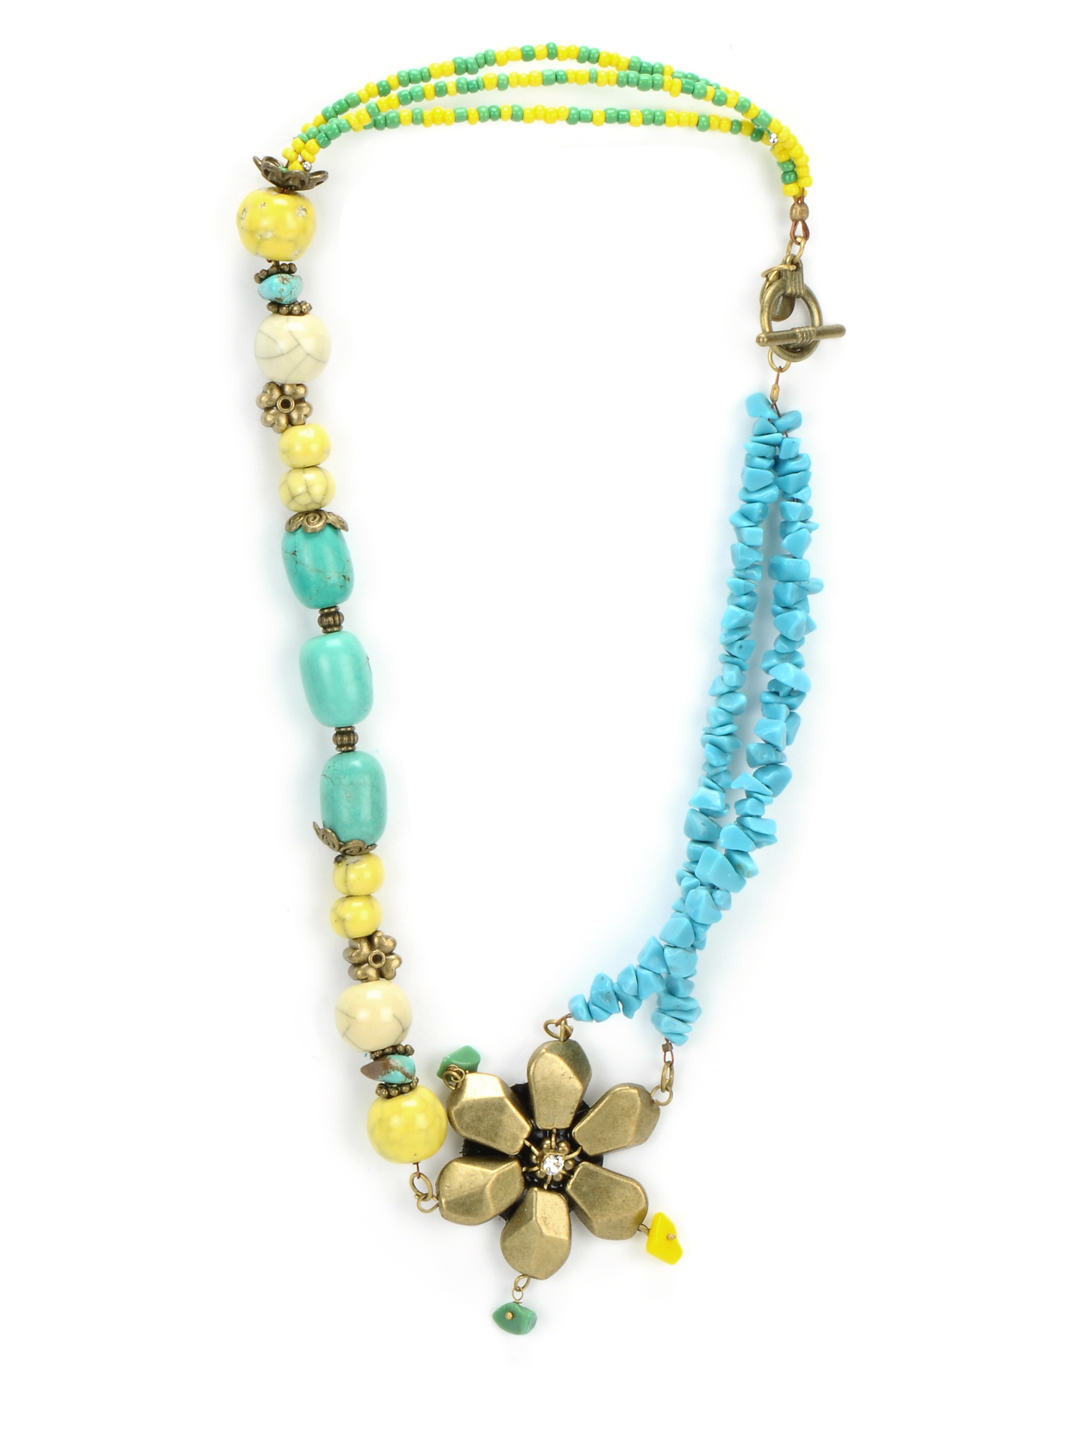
Ivory Tag Women Petal Sheen Multocolour Necklace
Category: Accessories / Jewellery / Necklace and Chains
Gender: Women
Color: Blue
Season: Fall 2012
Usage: Casual